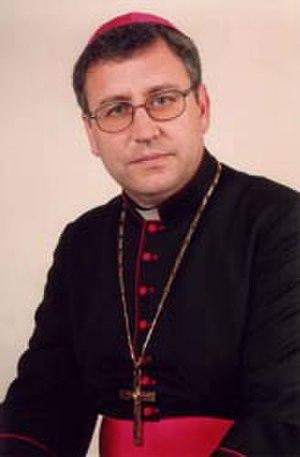
Kiro Stojanov est le primat actuel de l'Église grecque-catholique macédonienne en tant qu'évêque de l'éparchie de l'assomption de la bienheureuse Vierge-Marie de Strumica-Skopje.